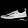
Label: Sneaker